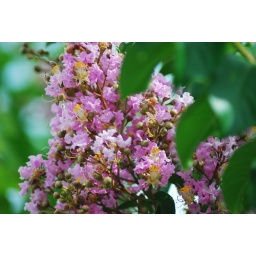
Just some flower shots from my walk this morning around lake charles with a friend.